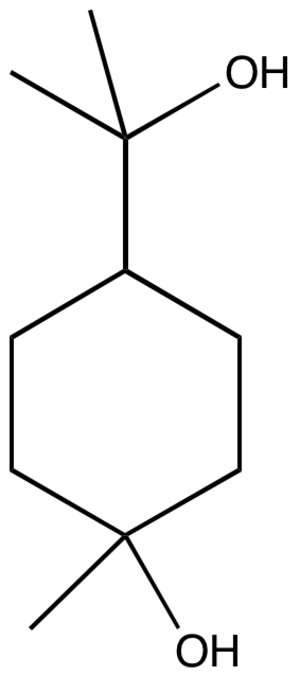
La terpine est un expectorant, utilisée couramment pour favoriser l'évacuation du mucus lors des bronchites et autres infections du système respiratoire. Elle est extraite de divers minerais, par exemple l'essence de térébenthine, de l'origan, du thym ou de l'eucalyptus. Plutôt populaire et ce dès la fin du XIXᵉ siècle, objet de recherche de Raphaël Lépine en 1885, elle a toutefois été par exemple retirée du marché médical américain par la Food and Drug Administration à la fin des années 1990, faute de preuve suffisante de son efficacité.